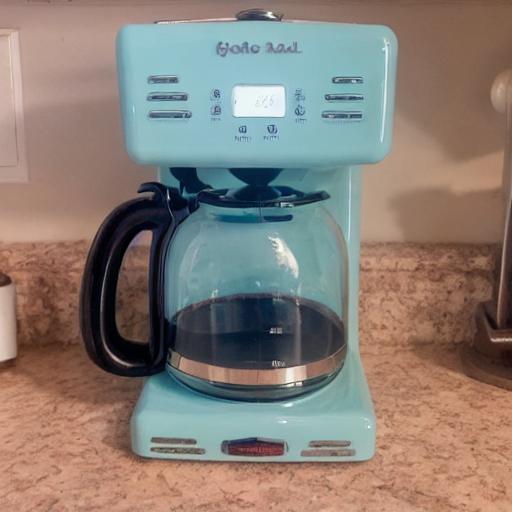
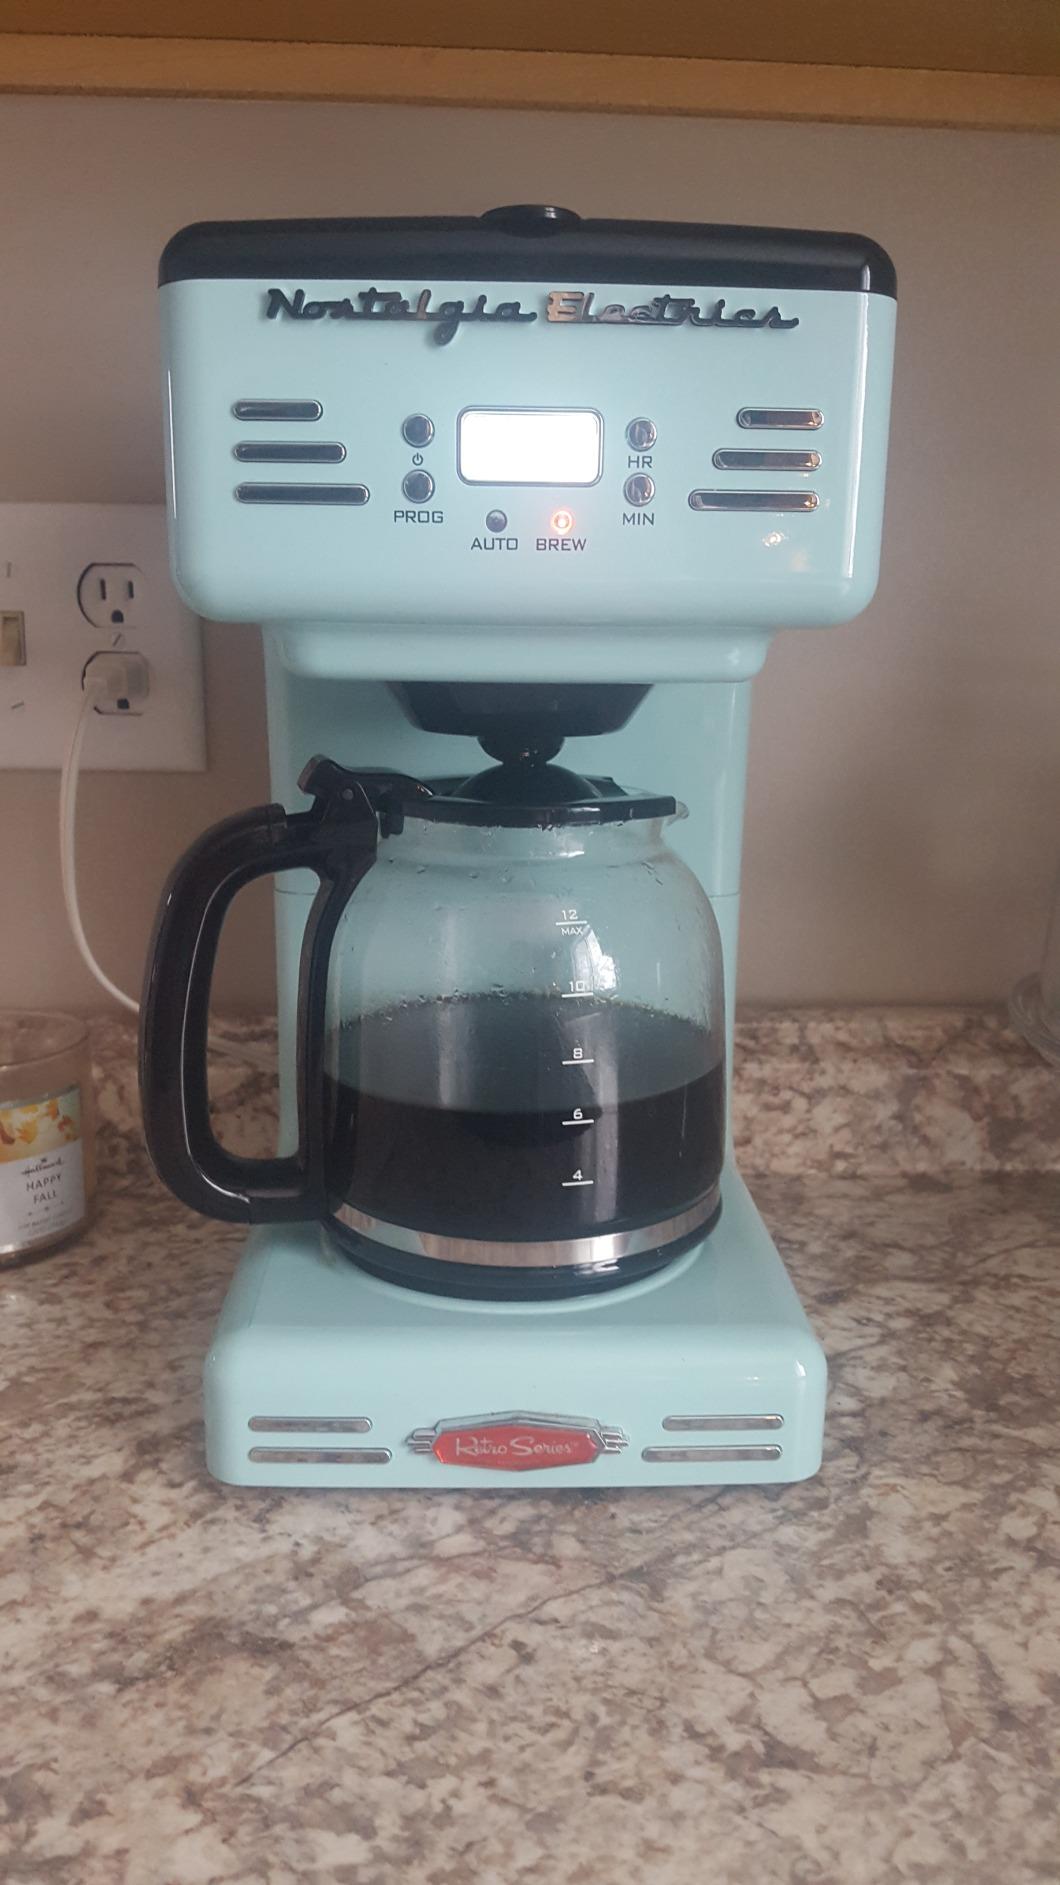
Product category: items_tea
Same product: no